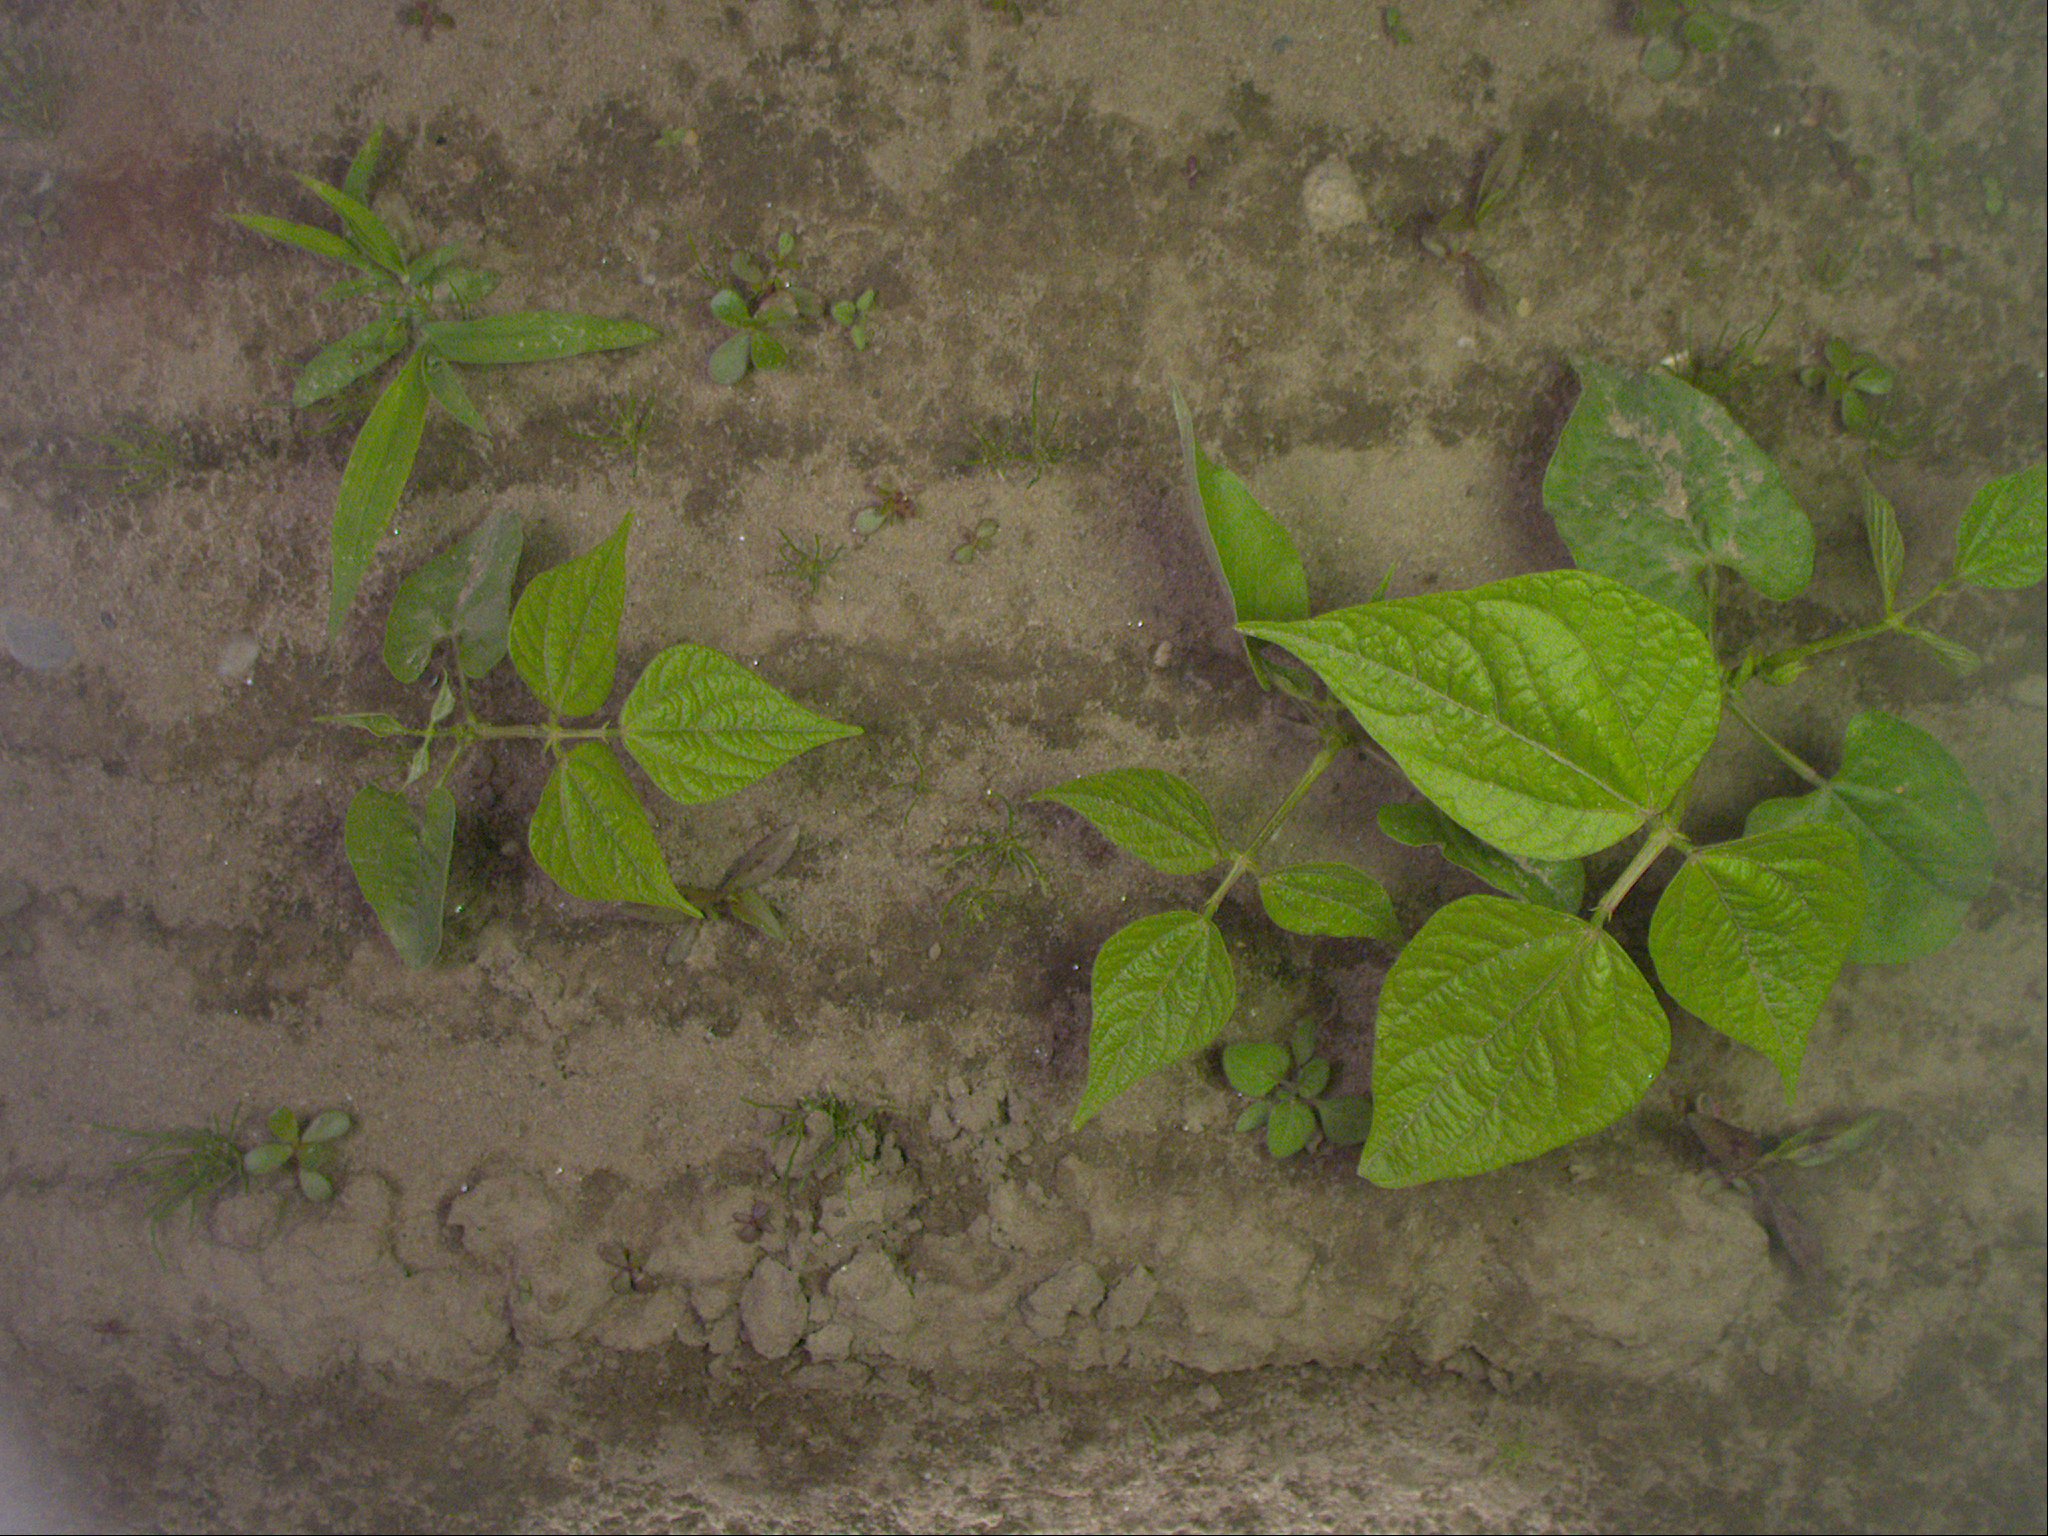
Crop: bean
Objects: bean, stem_bean, bean, stem_bean, bean, stem_bean